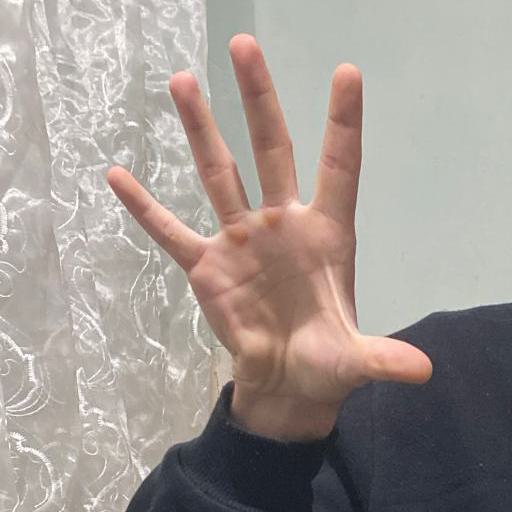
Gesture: palm